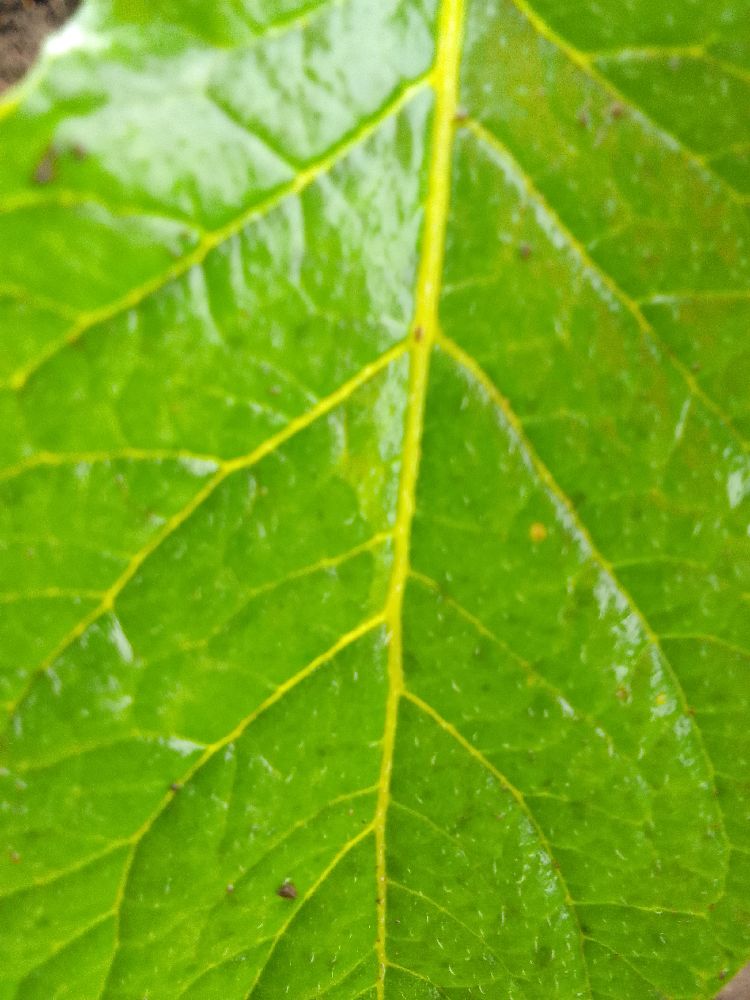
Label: Healthy